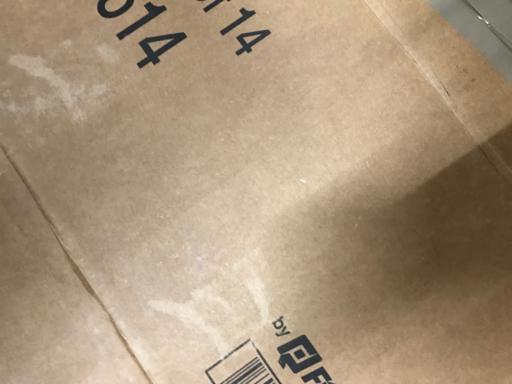
Waste category: cardboard